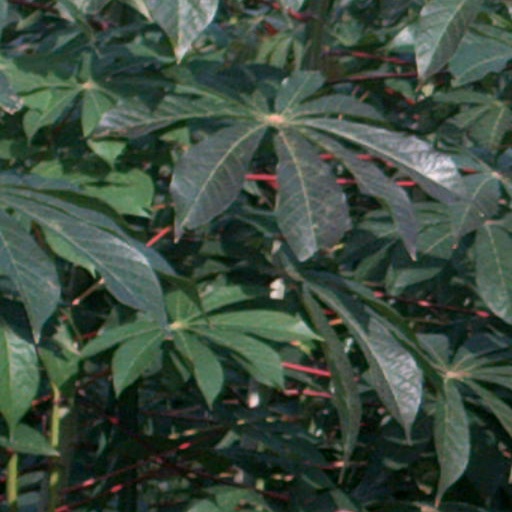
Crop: cassava